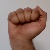
The image shows a hand gesture representing the letter 'A' in Indian Sign Language.